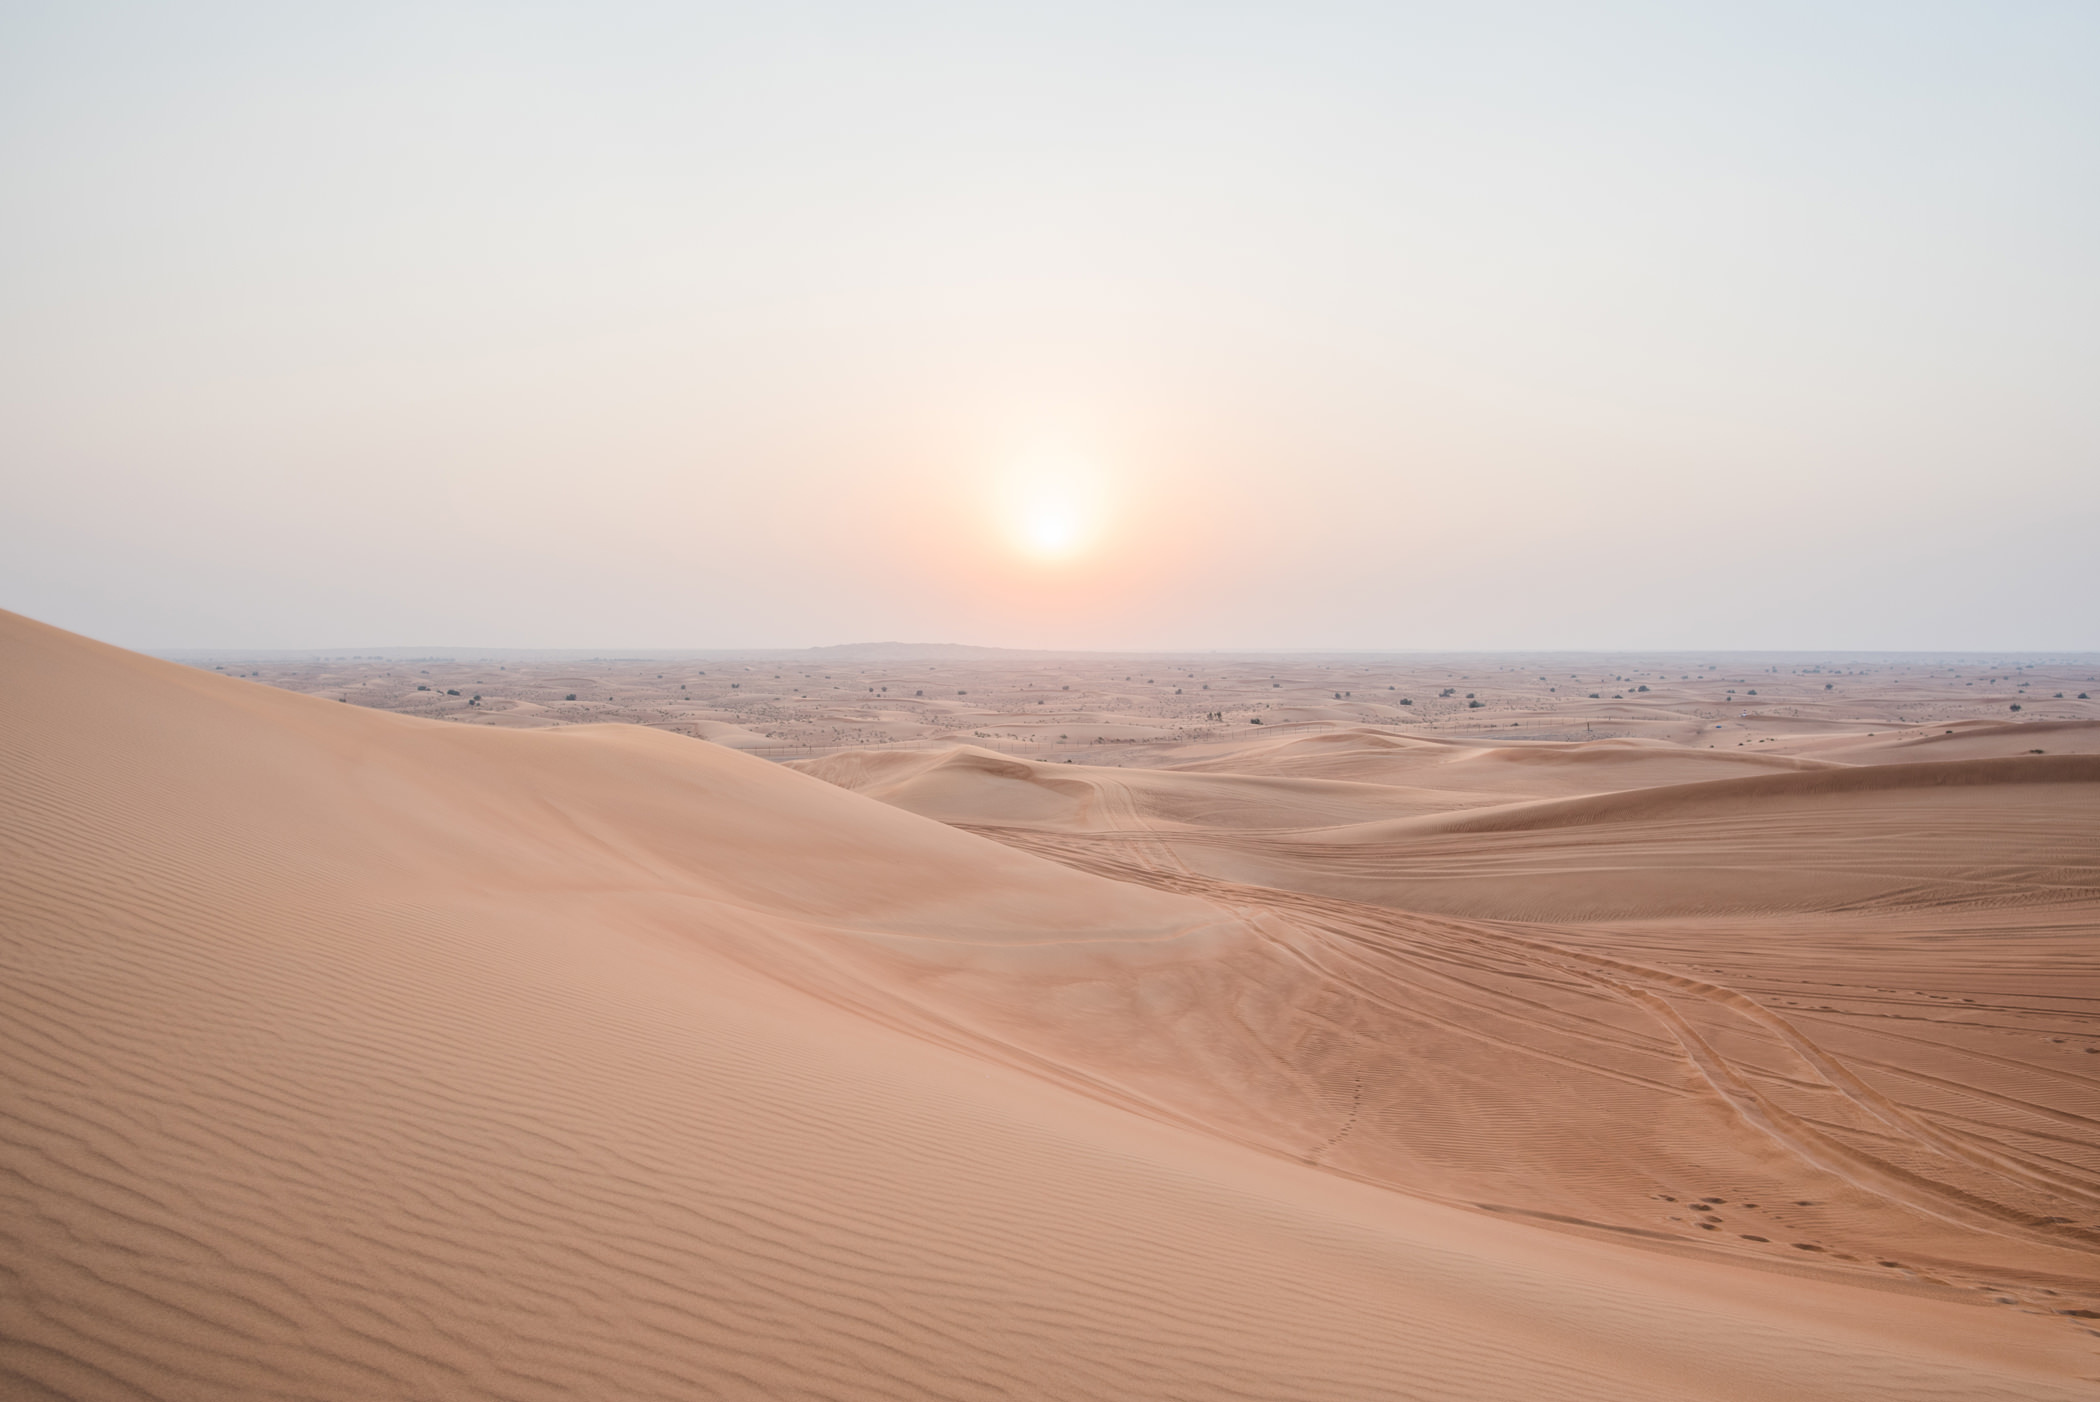
desert, sand, natural environment, erg, aeolian landform, sky, sahara, dune, horizon, atmospheric phenomenon, landscape, morning, ecoregion, singing sand, geology, sunlight, blowout, cloud, evening, soil, plain, vacation, dawn, wadi, sunrise